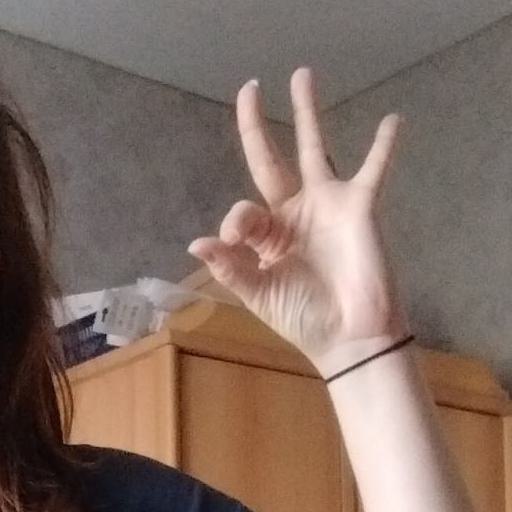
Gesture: ok